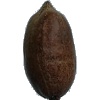
Label: Nut Pecan 1